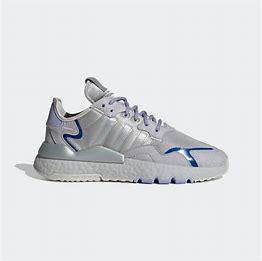
Brand: adidas
Model: originals Adidas Originals Nite Jogger